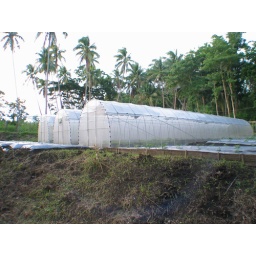
green house in cambance